Turkey hunting

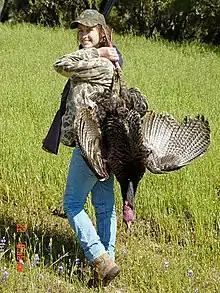
Woman carrying a dead turkey after a hunt in California

Depending on local rules and regulations, the wild turkey is hunted either in the spring or fall. Spring hunts target gobblers (male turkeys) and fall hunts usually target either sex. Spring hunting coincides with the wild turkey mating season, where gobblers can be called into gun range with calls that mimic the sounds of a hen. Fall seasons occur when turkeys are in flocks, and the typical fall hunt strategy is to "bust up" or "scatter" a flock of turkeys, and then use turkey calls to encourage the scattered birds to group back up together.